André van Duin

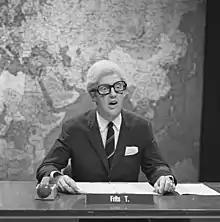
Van Duin parodying NTS news anchor Frits Thors.

KRO was one of the only two broadcasters to reply to Van Duin's letter, stating that they had been reading "his naughty little letter" with "great astonishment", adding that they highly doubted that Van Duin would be successful in his ambitions. Eventually, AVRO invited him to do a small performance on their youth radio show "Minjon".